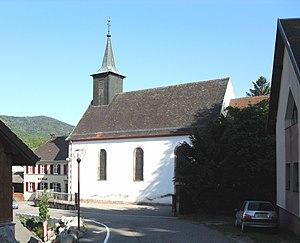
L'église Saint-Apollinaire à Bourbach-le-Bas
Bourbach-le-Bas est une commune française située dans le département du Haut-Rhin, en région Grand Est.